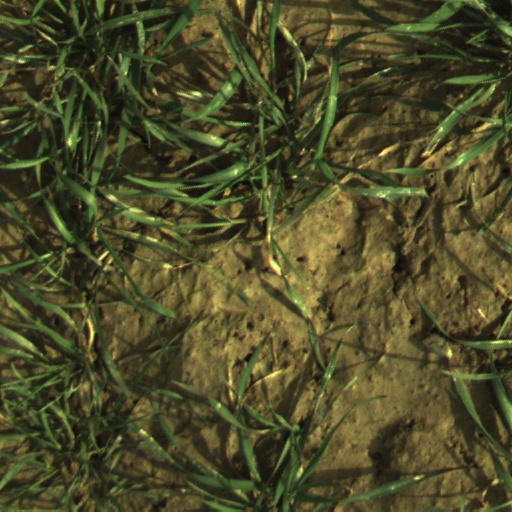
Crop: wheat